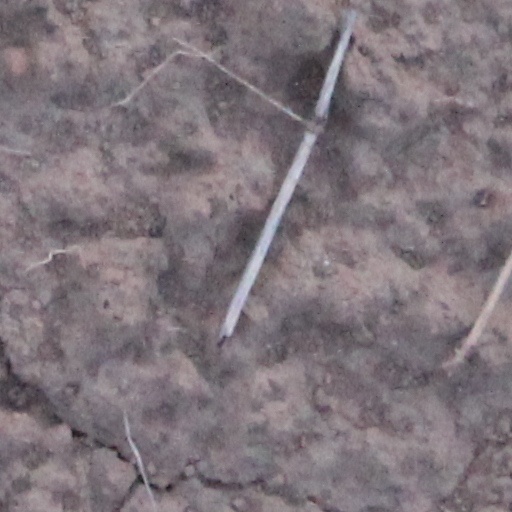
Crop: wheat